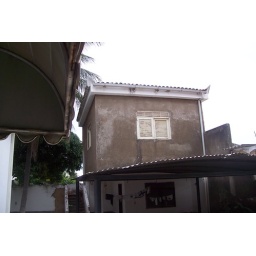
Two-story building in my back yard, the top floor of which will be the home for the S&amp;amp;D